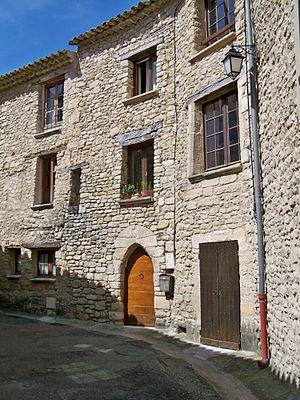
habitat à Saint Martin de Castillon, Vaucluse, France
Saint-Martin-de-Castillon est une commune française, située dans le département de Vaucluse en région Provence-Alpes-Côte d'Azur.